Mount McLoughlin

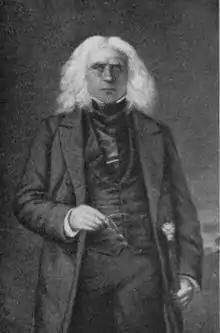
Mount McLoughlin got its official name from John McLoughlin (pictured), a factor for the Hudson's Bay Company

McLouglin has served as a landmark to Native American populations and others for thousands of years. Indigenous peoples utilized the area to hunt and gather berries. The Takelma people referred to it as "Mal-sr" or "Alwilamchaldis", one of their mythical heroes, and they considered it the home of Tasuune, or the "Acorn Woman", a being that helped their acorns grow every year. In the culture of the Shasta people, McLoughlin was known as "Makayax"; the Klamath people named the volcano "Walum" and "Kesh yainatat", meaning the home of the "dwarf old woman" that controlled the west wind. McLoughlin was called "Melaiksi" by the Modoc people. The Little Butte Creek which drains from McLoughlin was called "So-ytanak", translating as "corner" or "rock house", by the Upper Takelma people.